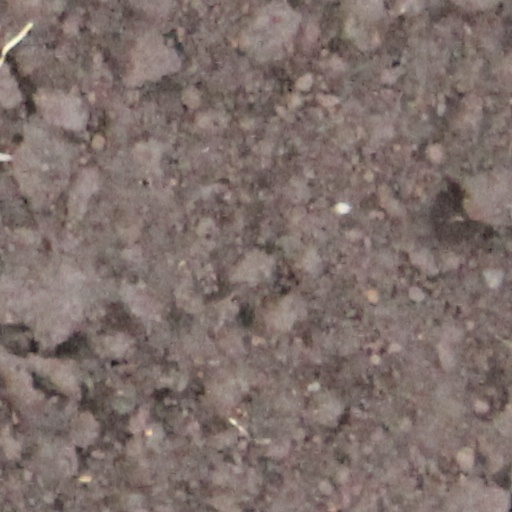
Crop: wheat